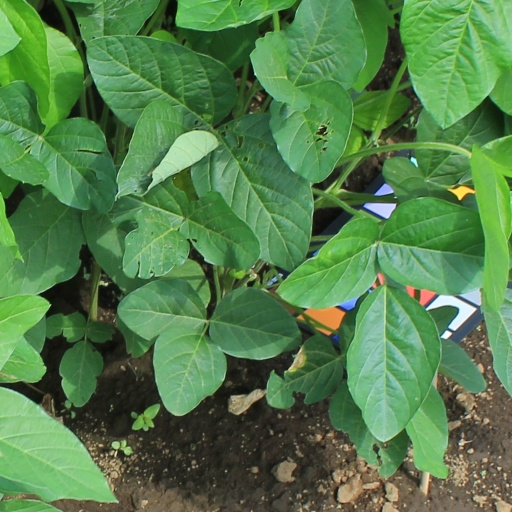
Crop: soybean